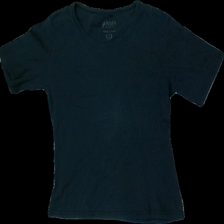
View: front
Type: T-shirt
Category: Ladies
Brand: Not in the list
Brand text on label: jensen
Colors: Black
Material: 100% cotton
Cut: Regular
Size: S
Season: All
Damage location: bottom left
Damage 2 location: bottom right
Price range: <50
Recommended usage: Export
Description: svart t-shirt, urtvättad
Comment: urtvättad